Island syndrome

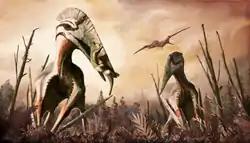
"Hatzegopteryx" was the apex predator of Hațeg island and one of the largest pterosaurs to have ever lived, pictured hunting "Zalmoxes".

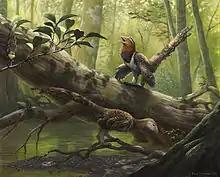
The basal avialan "Balaur bondoc", which resembles dromaeosaurid dinosaurs due to its shorter, stockier forelimbs.

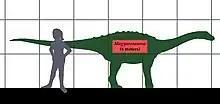
Size comparison of the dwarf titanosaur, "Magyarosaurus dacus", and a human

Hațeg Island was a large offshore island in the Tethys Sea of the Late Cretaceous and is often called ""The Island of the Dwarf Dinosaurs"" on account of the extensive fossil evidence that its native dinosaurs exhibited island dwarfism. The island's native titanosaur, "Magyarosaurus dacus", had a body mass of only while mainland titanosaurs like "Patagotitan" could reach up to . The pterosaur "Hatzegopteryx" took over the position of apex predator of Hațeg Island in the absence of any hypercarnivorous dinosaurs and likely hunted juvenile dwarf dinosaurs or even adults of the smaller species. Based on its robust jaw and cervical vertebrae, "Hatzegopteryx" is thought to have hunted in a similar manner to modern storks by attacking prey that are too large to swallow whole. Its wingspan is estimated to have reached up to 10 to 12 metres (33 to 39 ft), making it one of the largest pterosaurs to have ever lived. As such, it is a potent example of island gigantism, in this case to fill the otherwise empty niche of apex predator. "Balaur bondoc" was originally classified as a dromaeosaurid dinosaur based on its retractable toe claws. Its forelimbs appeared to be too short and stocky for it to be a basal avialan, however, phylogenetic analysis later confirmed that "Balaur" was indeed a basal member of Avialae, a clade that includes modern birds. Its limbs were clearly incapable of powered flight and so "Balaur" is yet another example of the secondary loss of flight after invading an island niche, similar to ratites as well as the extinct moa and the dodo (See Insular reduction in flight capacity).